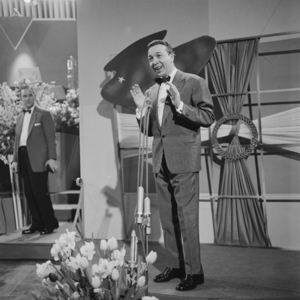
Le Concours Eurovision de la chanson 1958 fut la troisième édition du concours. Il se déroula le mercredi 12 mars 1958, à Hilversum, aux Pays-Bas. Il fut remporté par la France, avec la chanson Dors, Mon Amour, interprétée par André Claveau. La Suisse termina deuxième et l'Italie, troisième.
La France a participé au Concours Eurovision de la chanson 1958 à Hilversum, aux Pays-Bas. C'est la troisième participation de la France et sa première victoire au Concours Eurovision de la chanson.
Le Petit Train est une chanson écrite par l'auteur-compositeur Marc Fontenoy et interprétée par André Claveau en 1952.
Le Concours Eurovision de la chanson est un événement annuel organisé par l’UER, l’Union européenne de radio-télévision. Il réunit les membres de l’Union dans le cadre d’une compétition musicale, diffusée en direct et en simultané par tous les pays participants. Depuis 1956, le concours s’est tenu chaque année, sans aucune interruption. Jusqu'à présent, vingt-sept pays et soixante-six interprètes l'ont déjà remporté.
André Claveau, né le 29 décembre 1911 dans le 15ᵉ arrondissement de Paris et mort le 4 juillet 2003 à Agen, est un chanteur et acteur français.
L'homosexualité dans la chanson française peut prendre plusieurs formes. Au fil des époques les chansons peuvent caricaturer, ignorer, défendre ou militer pour cette préférence sexuelle, quelle que soit l'orientation sexuelle de ses auteurs ou de ses interprètes. Mode d'expression populaire par excellence, la chanson permet à la fois le divertissement et le débat, la culture gay et lesbienne en a fait un médium privilégié d'expression. Mais elle peut être également utilisée pour la railler ou la parodier.
Dors, mon amour est la chanson gagnante du Concours Eurovision de la chanson 1958, interprétée par le chanteur français André Claveau pour représenter la France. C'est la première fois que la France remporte le Concours Eurovision.